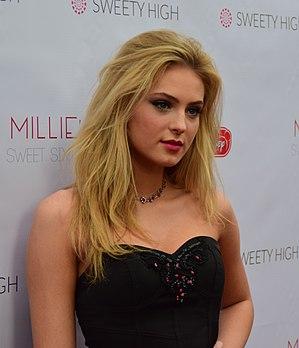
Saxon Sharbino est une actrice américaine née le 11 juin 1999 à Lewisville, au Texas.